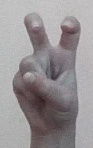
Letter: toot